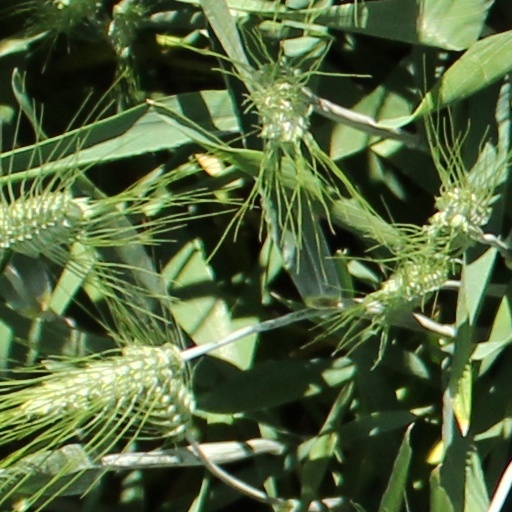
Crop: wheat